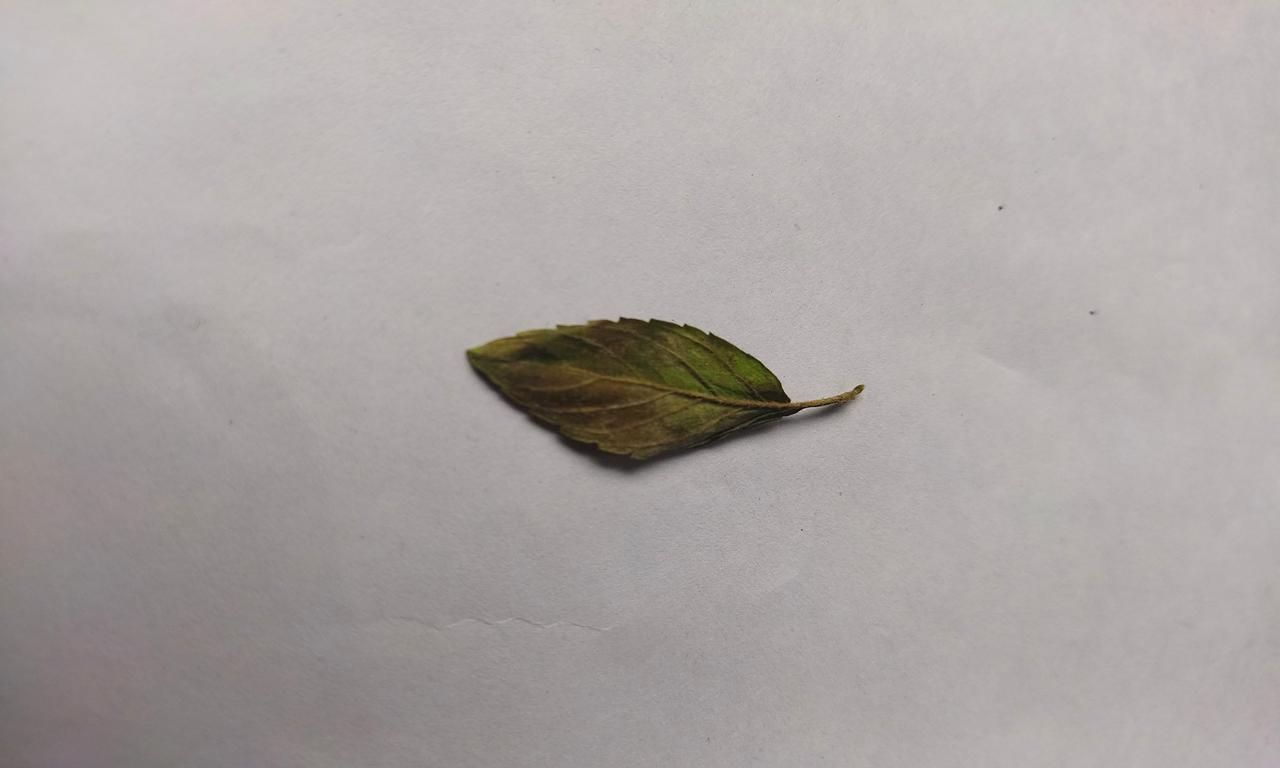
Label: Spoiled